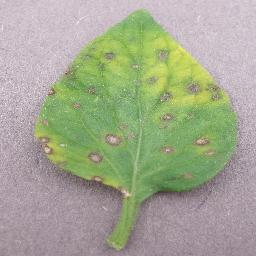
Label: Tomato___Septoria_leaf_spot